Robert Cruttenden

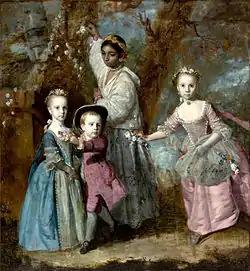
Cruttenden's grandchildren by his son Edward, with their ayah

Cruttenden married Sarah Cliff at the chapel of Saint Aske’s Hospital (almhouses), Hoxton, 3 September 1716. The couple had three children: Edward Holden Cruttenden (1717-1771), an East India Company director; Joseph Cruttenden, an attorney and Clerk to the Royal College of Surgeons, 1745–80; and Sarah Elizabeth Cruttenden (1725-1811), who married the surgeon Sir Percivall Pott. Through them, he had grandchildren, some of whom were painted by Sir Joshua Reynolds. Cruttenden died 23 June 1763, and was buried in a private vault in Bunhill Fields, 1 July 1763.